Isawa-Onsen Station

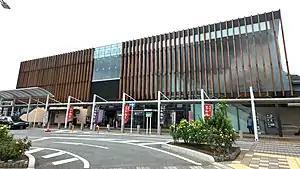
The south-side building of the Station in August 2022

is a railway station of the Chūō Main Line, East Japan Railway Company (JR East) in the Isawa-Matsumoto neighborhood of the city of Fuefuki, Yamanashi Prefecture, Japan. It is also a freight terminal for the Japan Freight Railway Company (JR Freight).